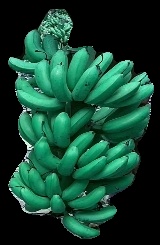
Variety: rasbale
Grade: grade1